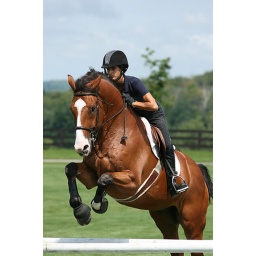
Rachel and her horse jumping in a lesson with Stacia Madden on Beezie Madden's grand prix field, Cazenovia, NY.